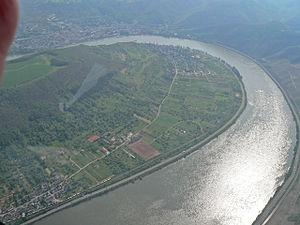
Filsen est une municipalité du Verbandsgemeinde Braubach, dans l'arrondissement de Rhin-Lahn, en Rhénanie-Palatinat, dans l'ouest de l'Allemagne.